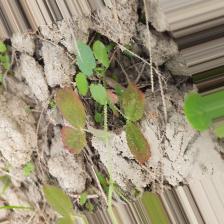
Label: Lentil Rust